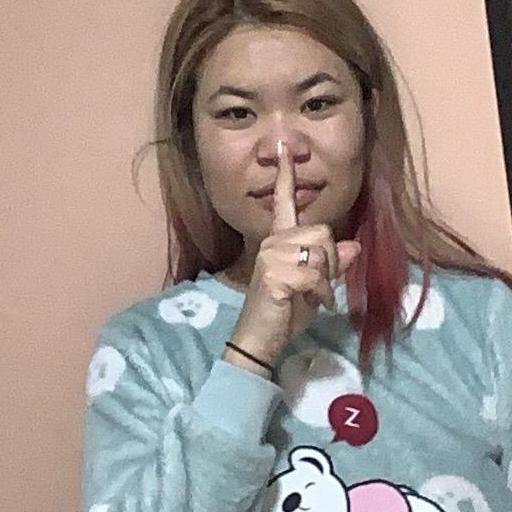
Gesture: mute